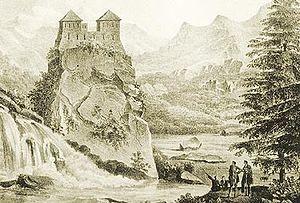
Ratcha, parfois Racha, est une province historique de la Géorgie. Elle est située dans la haute vallée de la rivière Rioni - partie montagneuse de l'ouest - en bordure du Grand Caucase. Elle était délimitée par les provinces historiques géorgiennes de Svanétie et Letchkhoumie au nord-ouest et d'Iméréthie au sud, par l'Ossétie du Nord au nord et par la région géorgienne de Samachablo à l'est.